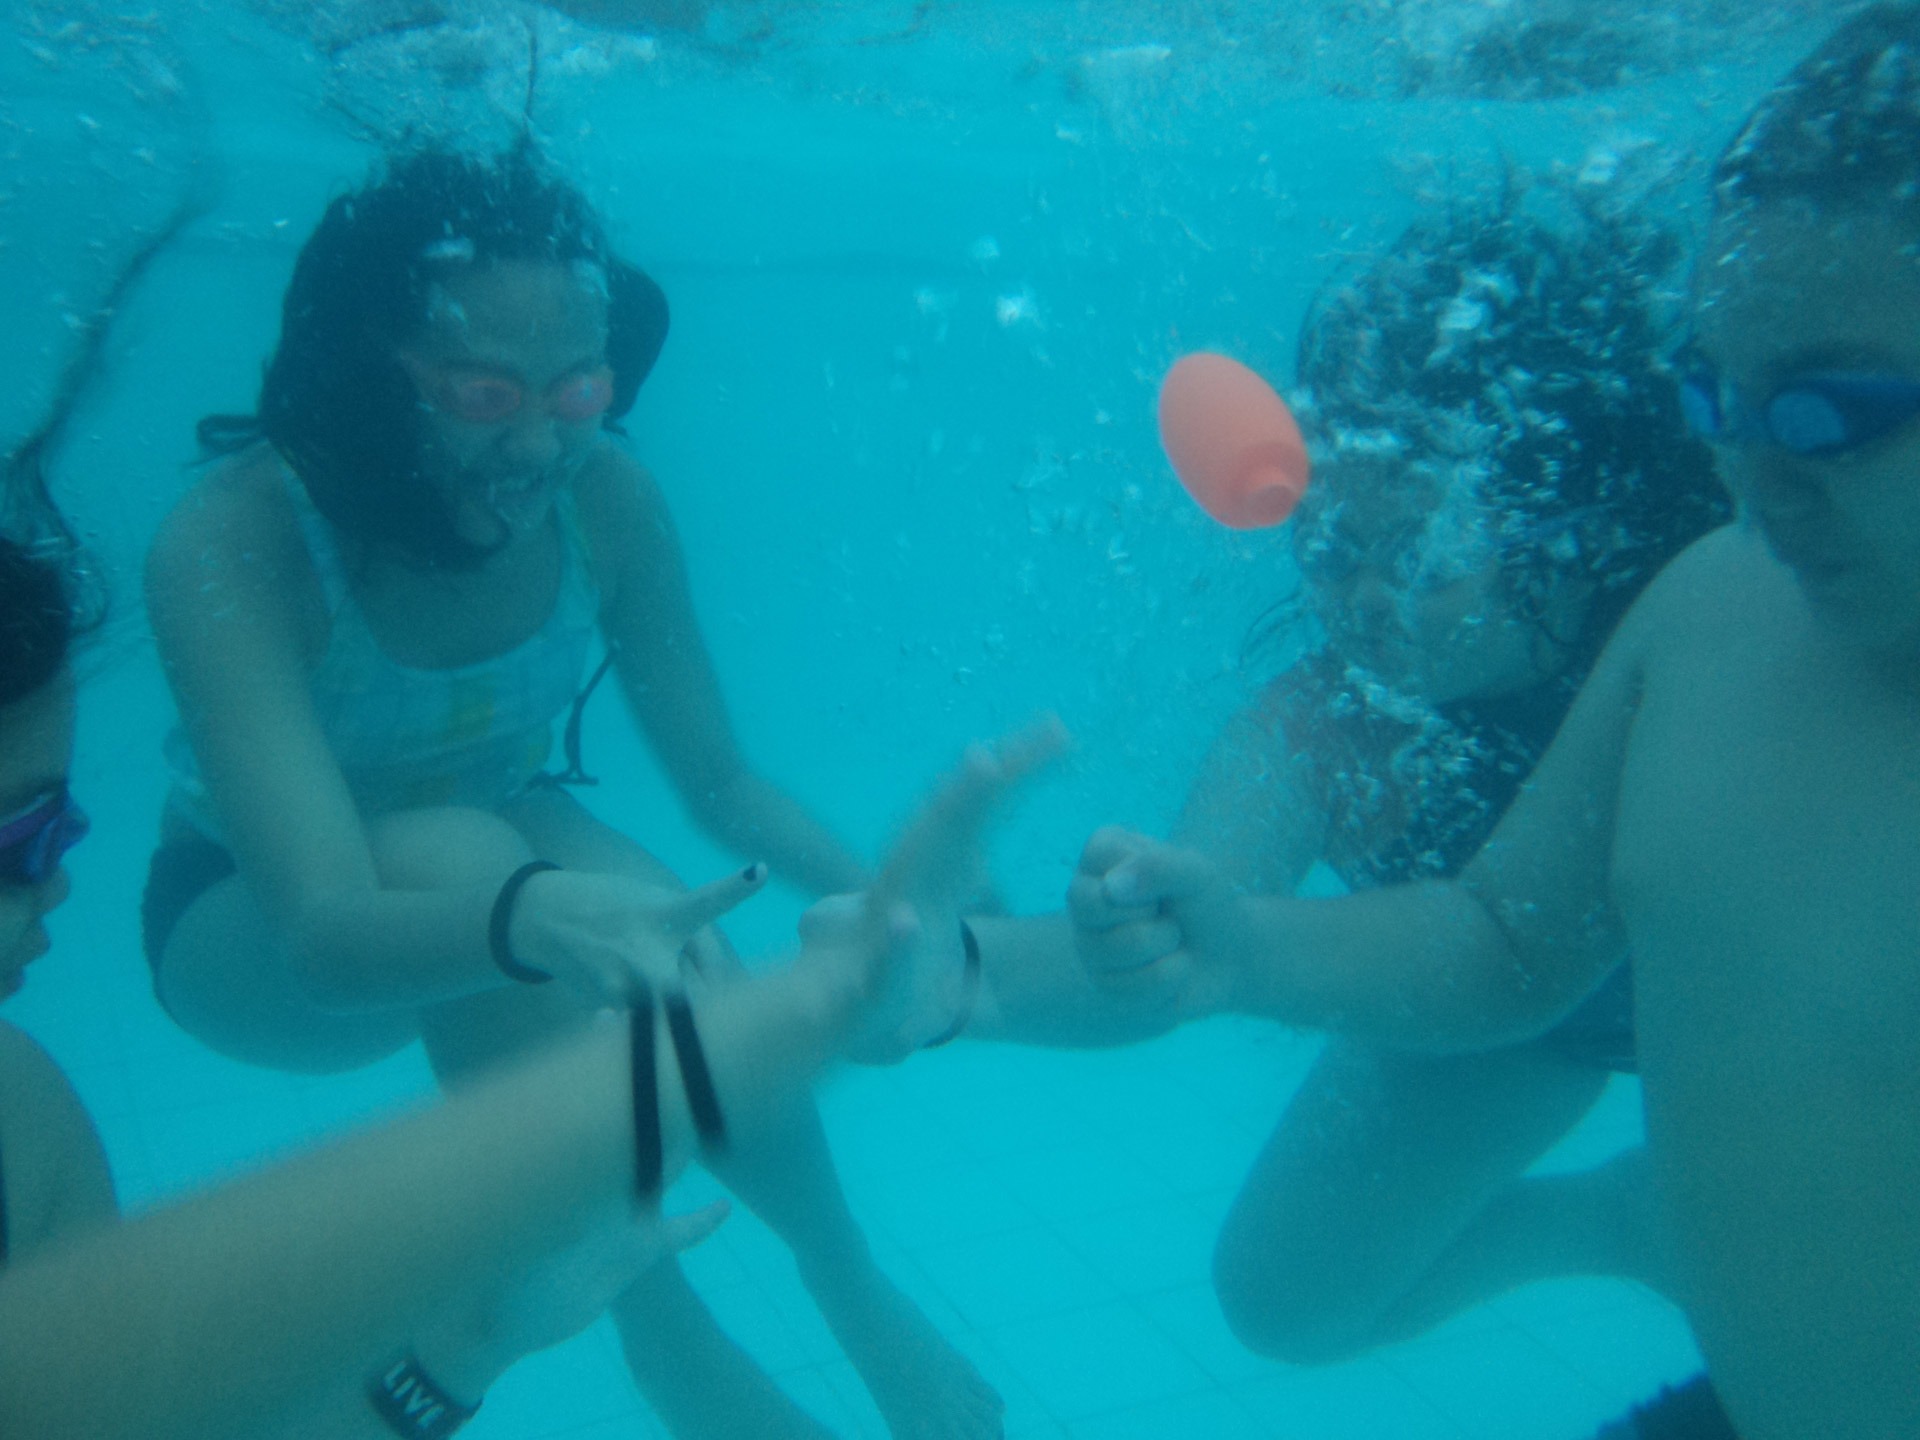
water, kid, recreation, diving, underwater, biology, playing, swimming, fun, sports, bubbles, water sport, scuba diving, outdoor recreation, marine biology, underwater diving, rugby union, pick a boo, underwater sports